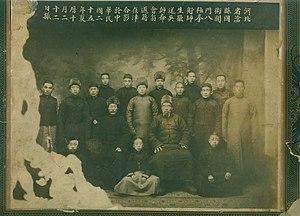
Wu HuiQing (吴会清 - assis à droite), son fils Wu XiuFeng (吴秀峰 - debout à la droite de son père) et leurs disciples. Photographie prise à Tianjin en 1936
Le baji quan est un art martial chinois traditionnel, originaire du comté de Cang, dans la province du Hebei. Probablement d'origine taoïste, il s'est propagé notamment au sein de la communauté musulmane des Hui. Il était notamment l'art martial pratiqué par les gardes du corps du dernier Empereur de la dynastie Qing, Puyi, ainsi que du dernier président de la République de Chine, Tchang Kaï-chek, et du premier président de la République populaire de Chine, Mao Zedong.